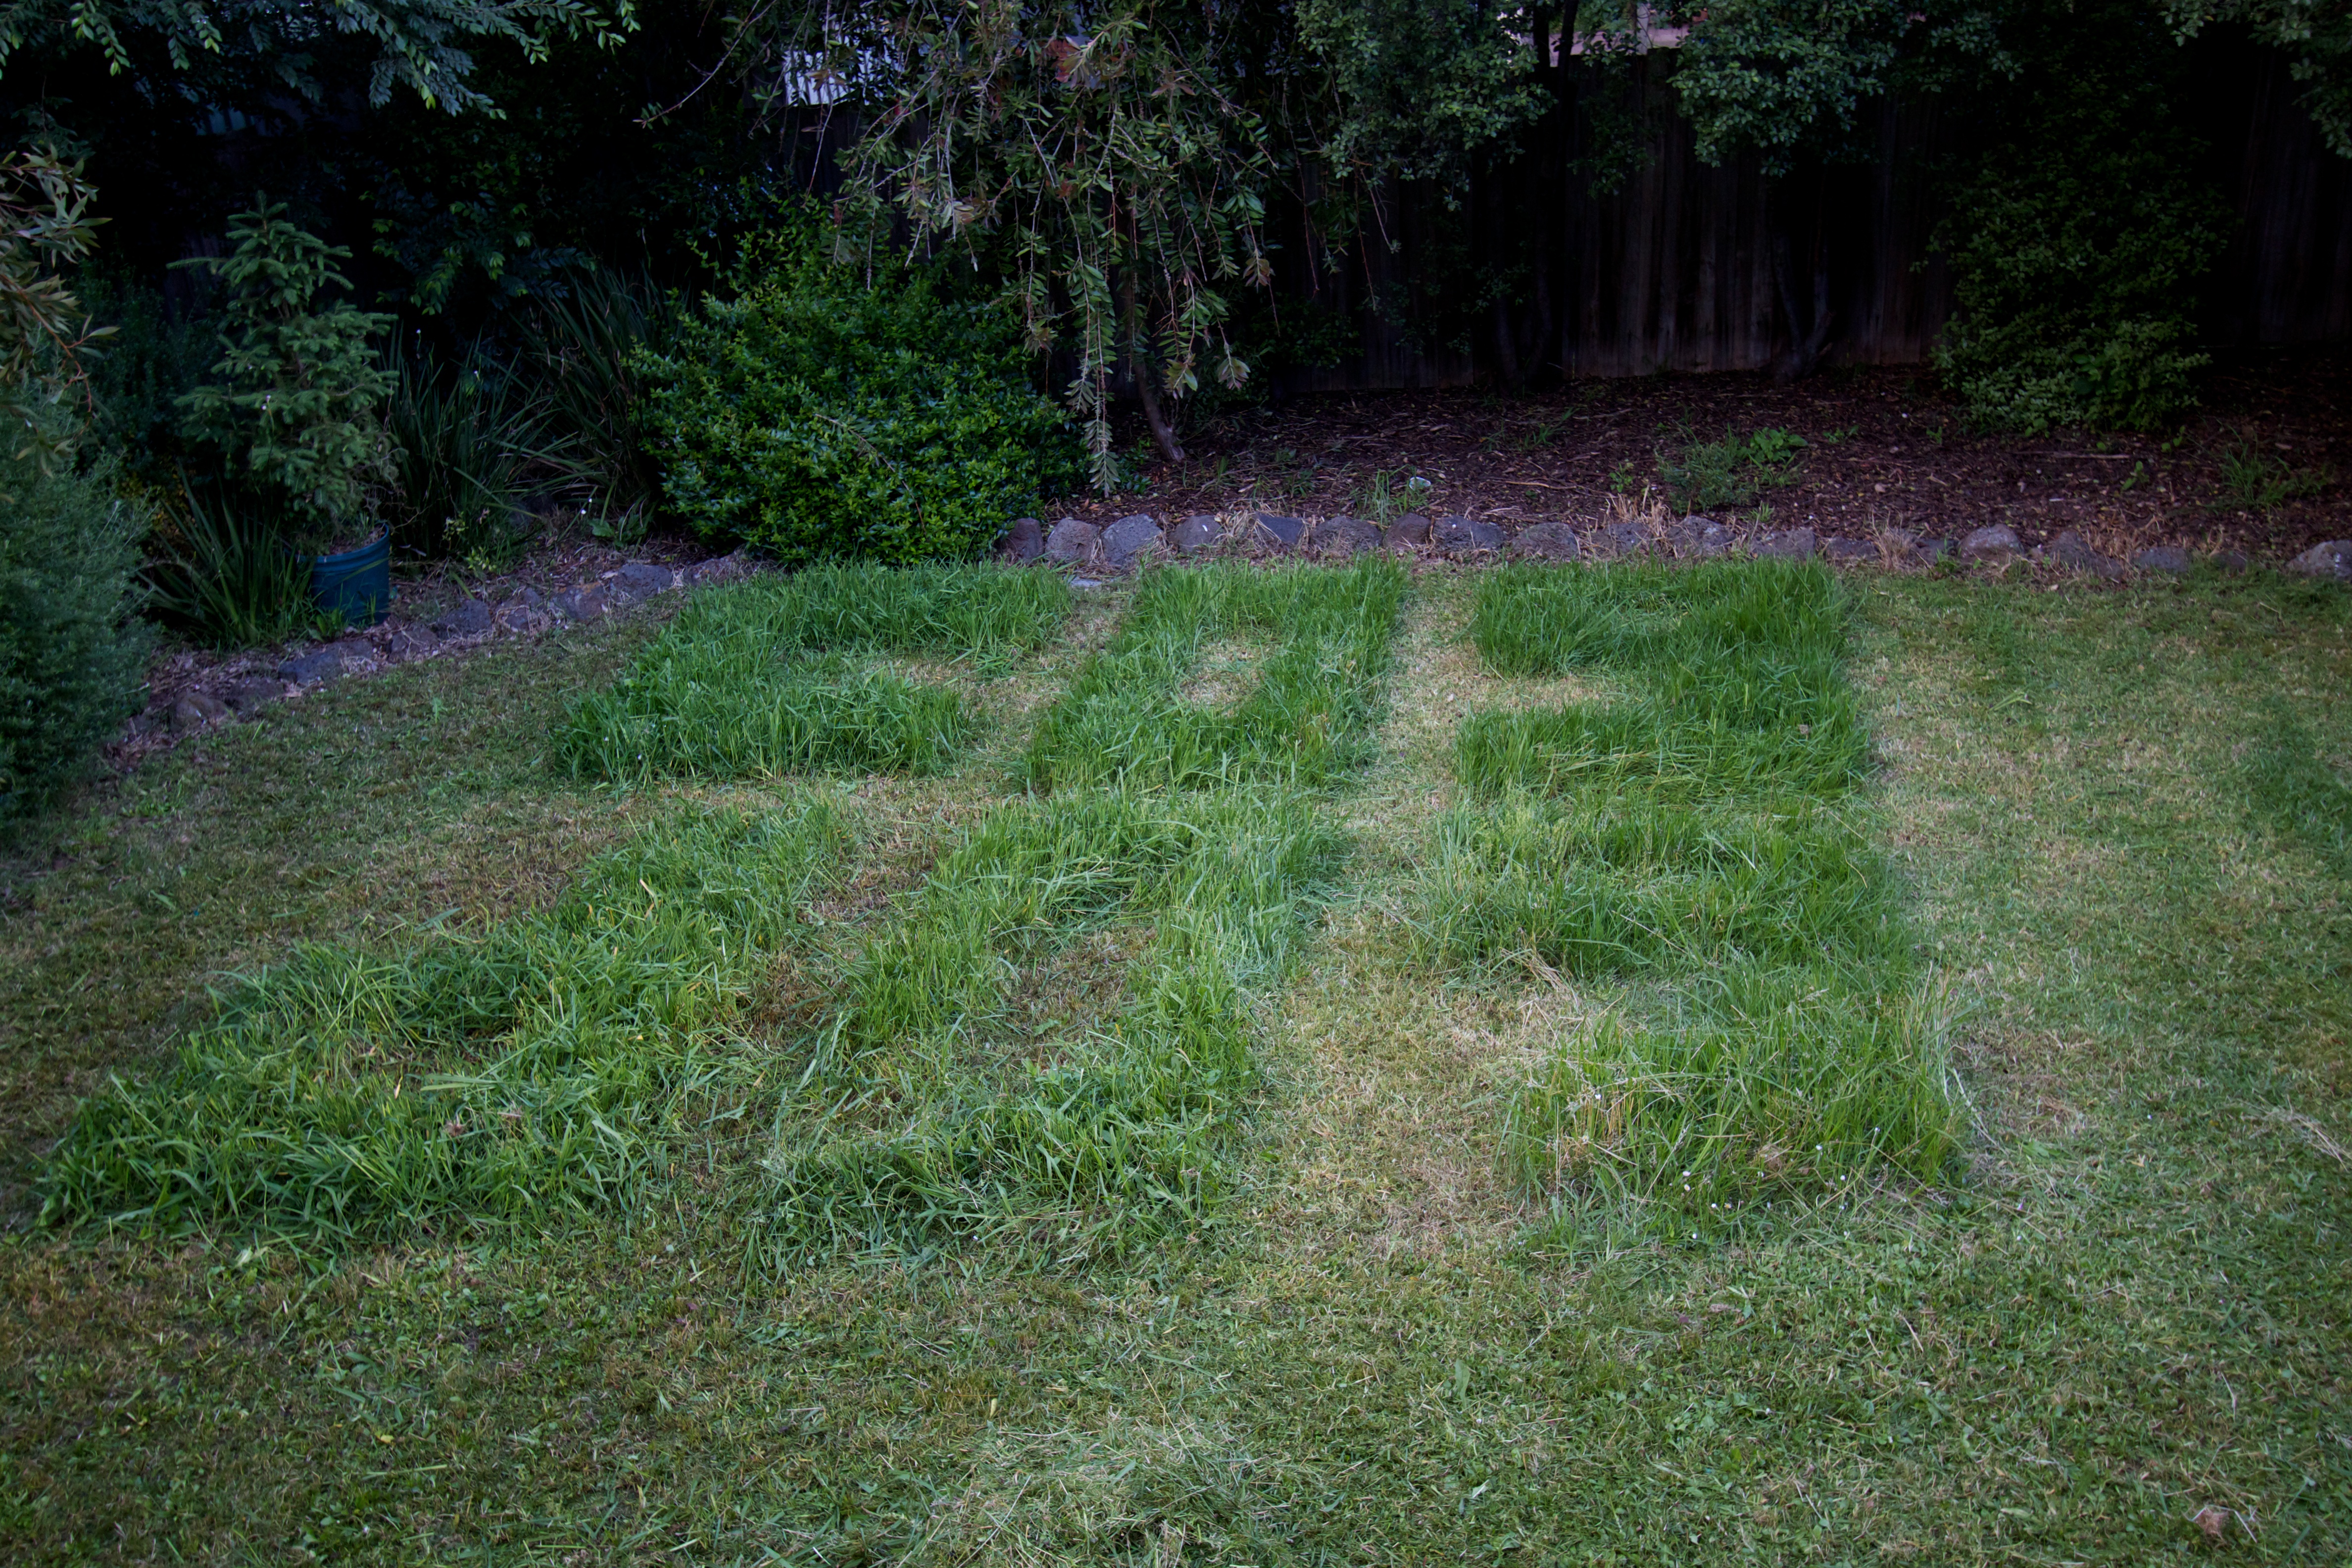
grass, lawn, meadow, flower, walkway, backyard, garden, shrub, woodland, yard, auodyssey, grass family